St. Patrick's Parish and Buildings

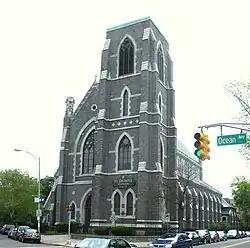

St. Patrick's Parish and Buildings is a historic church on Grand Street, Ocean and Bramhall avenues in Jersey City, Hudson County, New Jersey, United States. It was built in 1868 and added to the National Register of Historic Places in 1980. The stained glass windows in the church were destroyed in the Black Tom explosion of 1916.